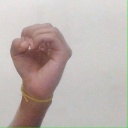
अक्षर: ऊ